Emissions trading

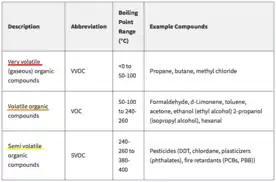
Classification of Organic Pollutants

In the United States the Environmental Protection Agency (EPA) classifies Volatile Organic Compounds (VOCs) as gases emitted from certain solids and liquids that may have adverse health effects. These VOCs include a variety of chemicals that are emitted from a variety of different products. These include products such as gasoline, perfumes, hair spray, fabric cleaners, PVC, and refrigerants; all of which can contain chemicals such as benzene, acetone, methylene chloride, freons, formaldehyde.